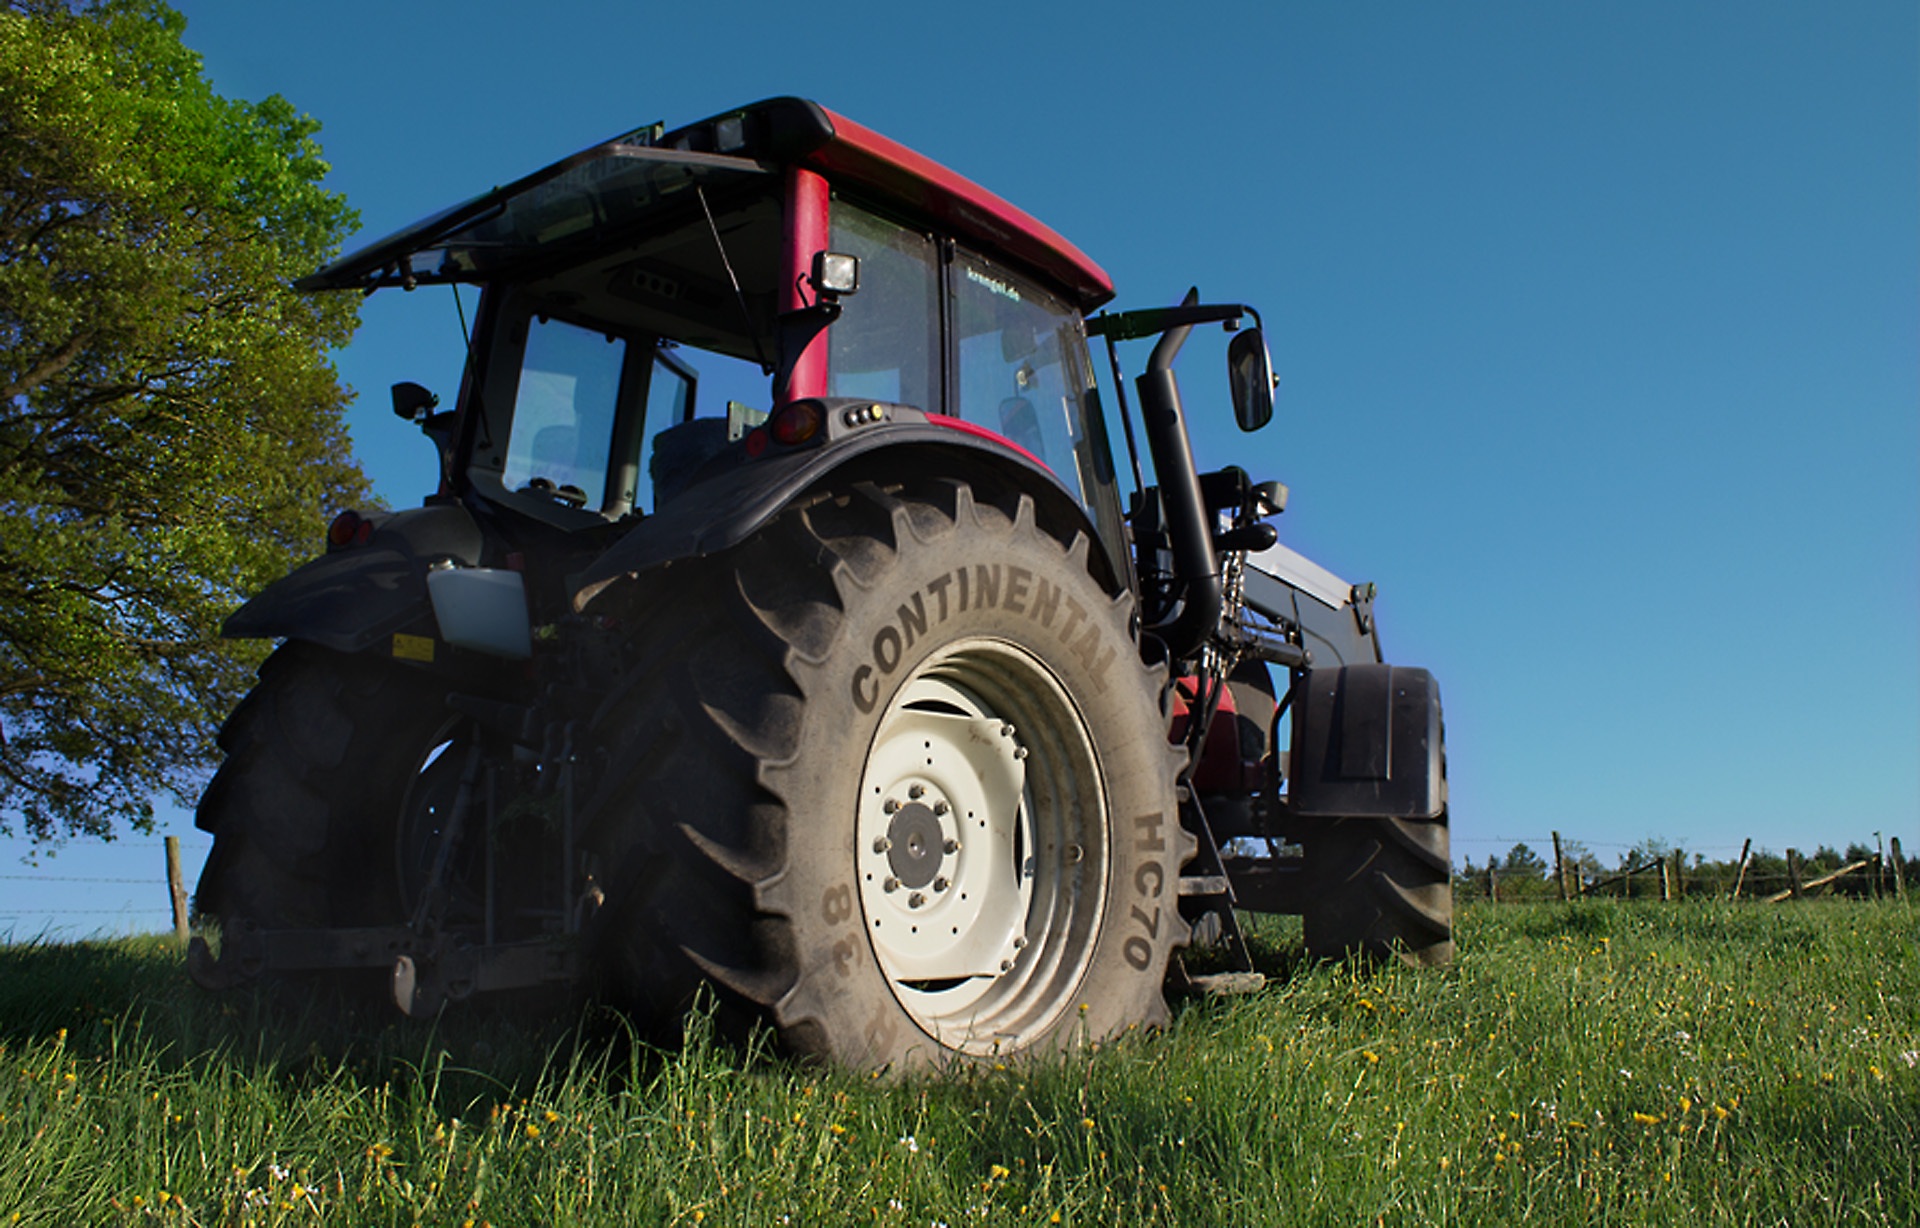
tractor, field, farm, wheel, vehicle, soil, agriculture, bulldog, tug, tractors, commercial vehicle, working machine, rural area, agricultural machine, agricultural machinery